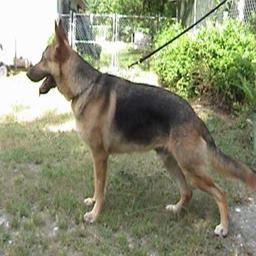
Animal: dogs